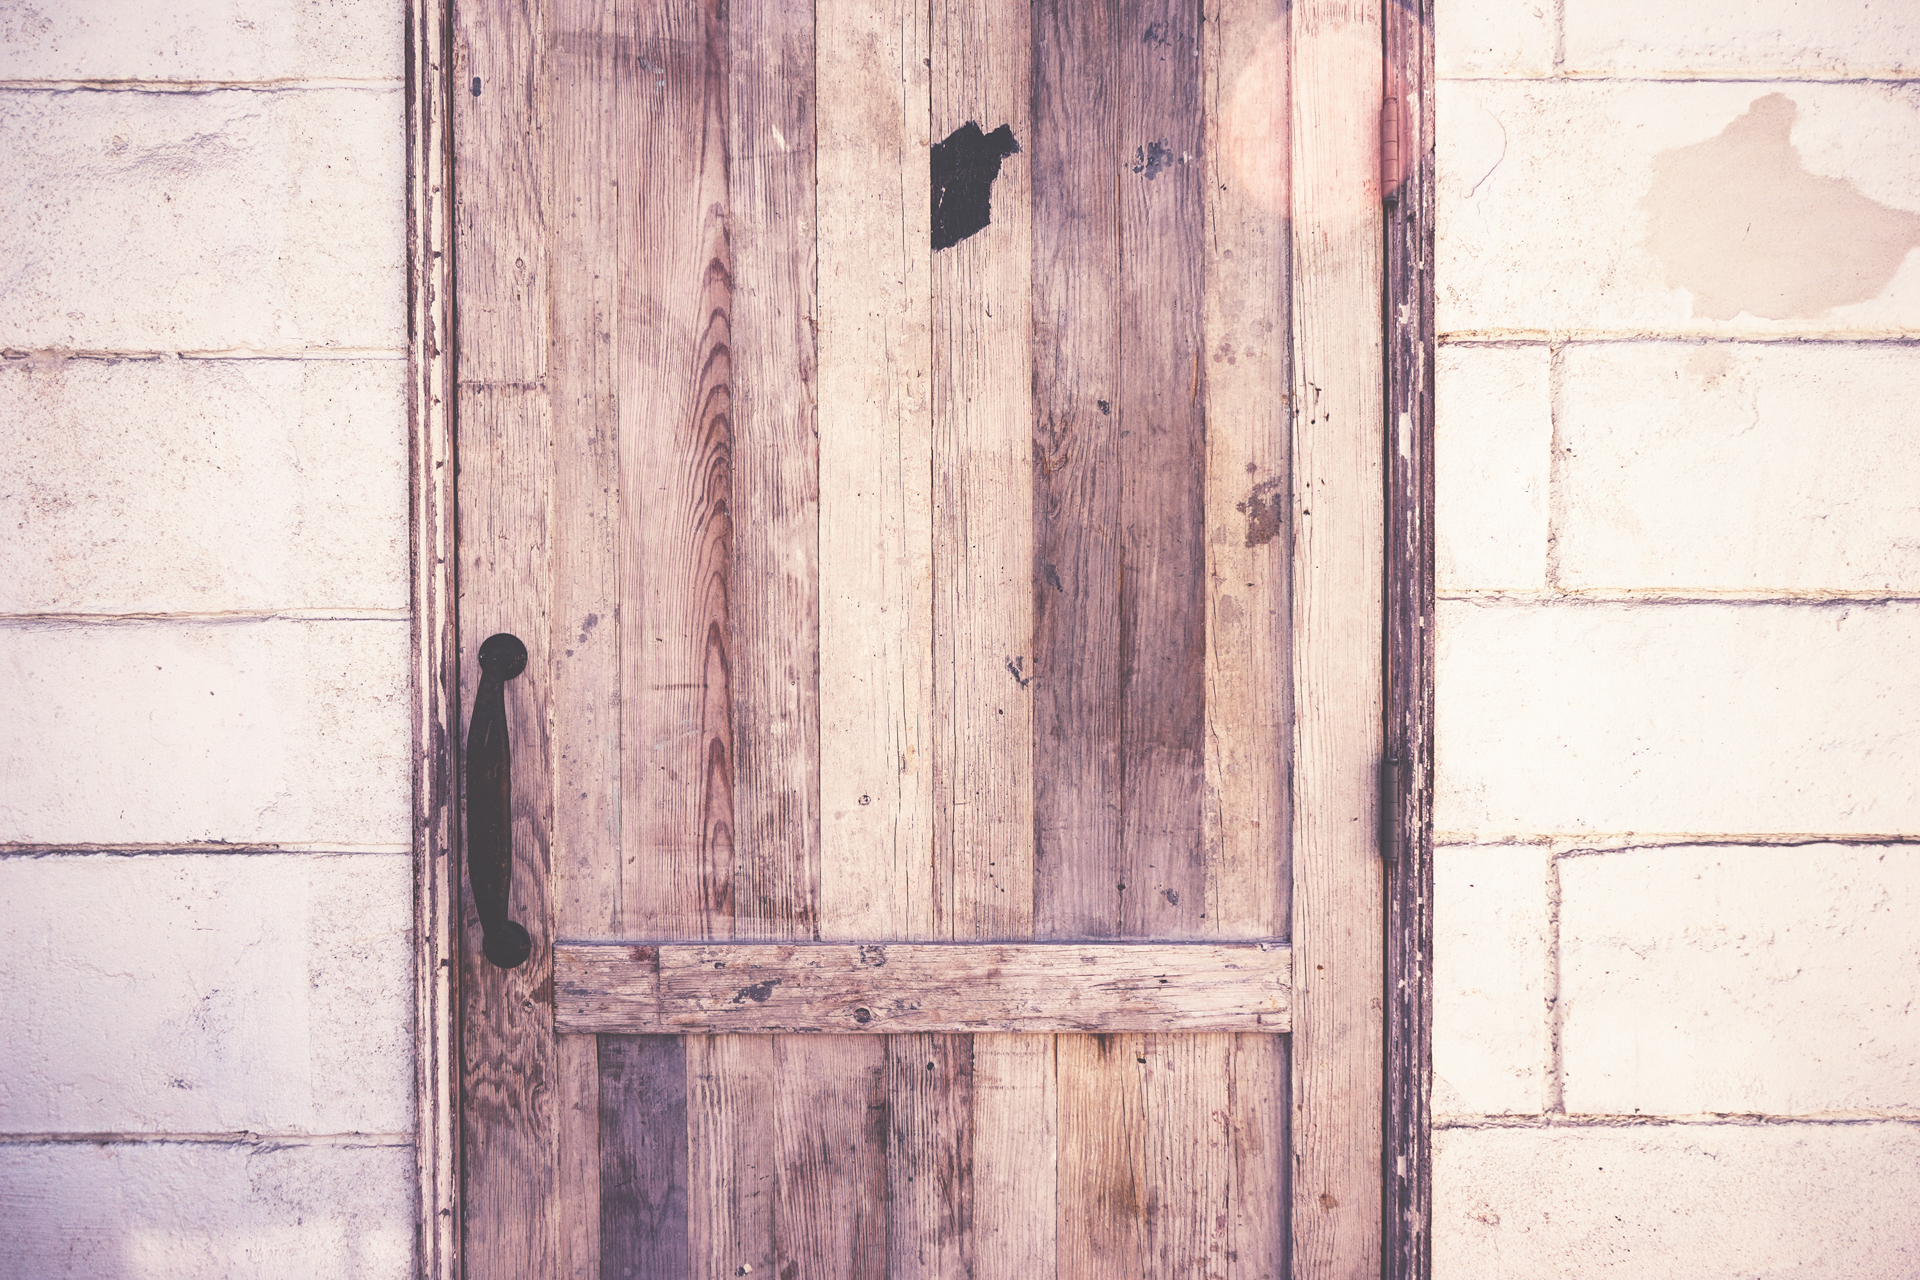
wood, white, house, texture, floor, window, wall, rustic, line, color, blue, brick, door, design, closed, shape, flooring